Ōborisōma ware

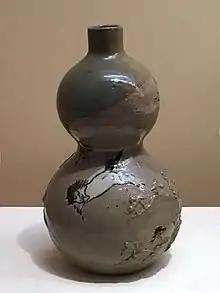
Sōma ware gourd-shaped bottle, horse design. Edo period, 18–19th century.

, also known as or is a form of Japanese pottery traditionally from the Hamadōri area of Fukushima Prefecture, in the Tōhoku region of Japan.